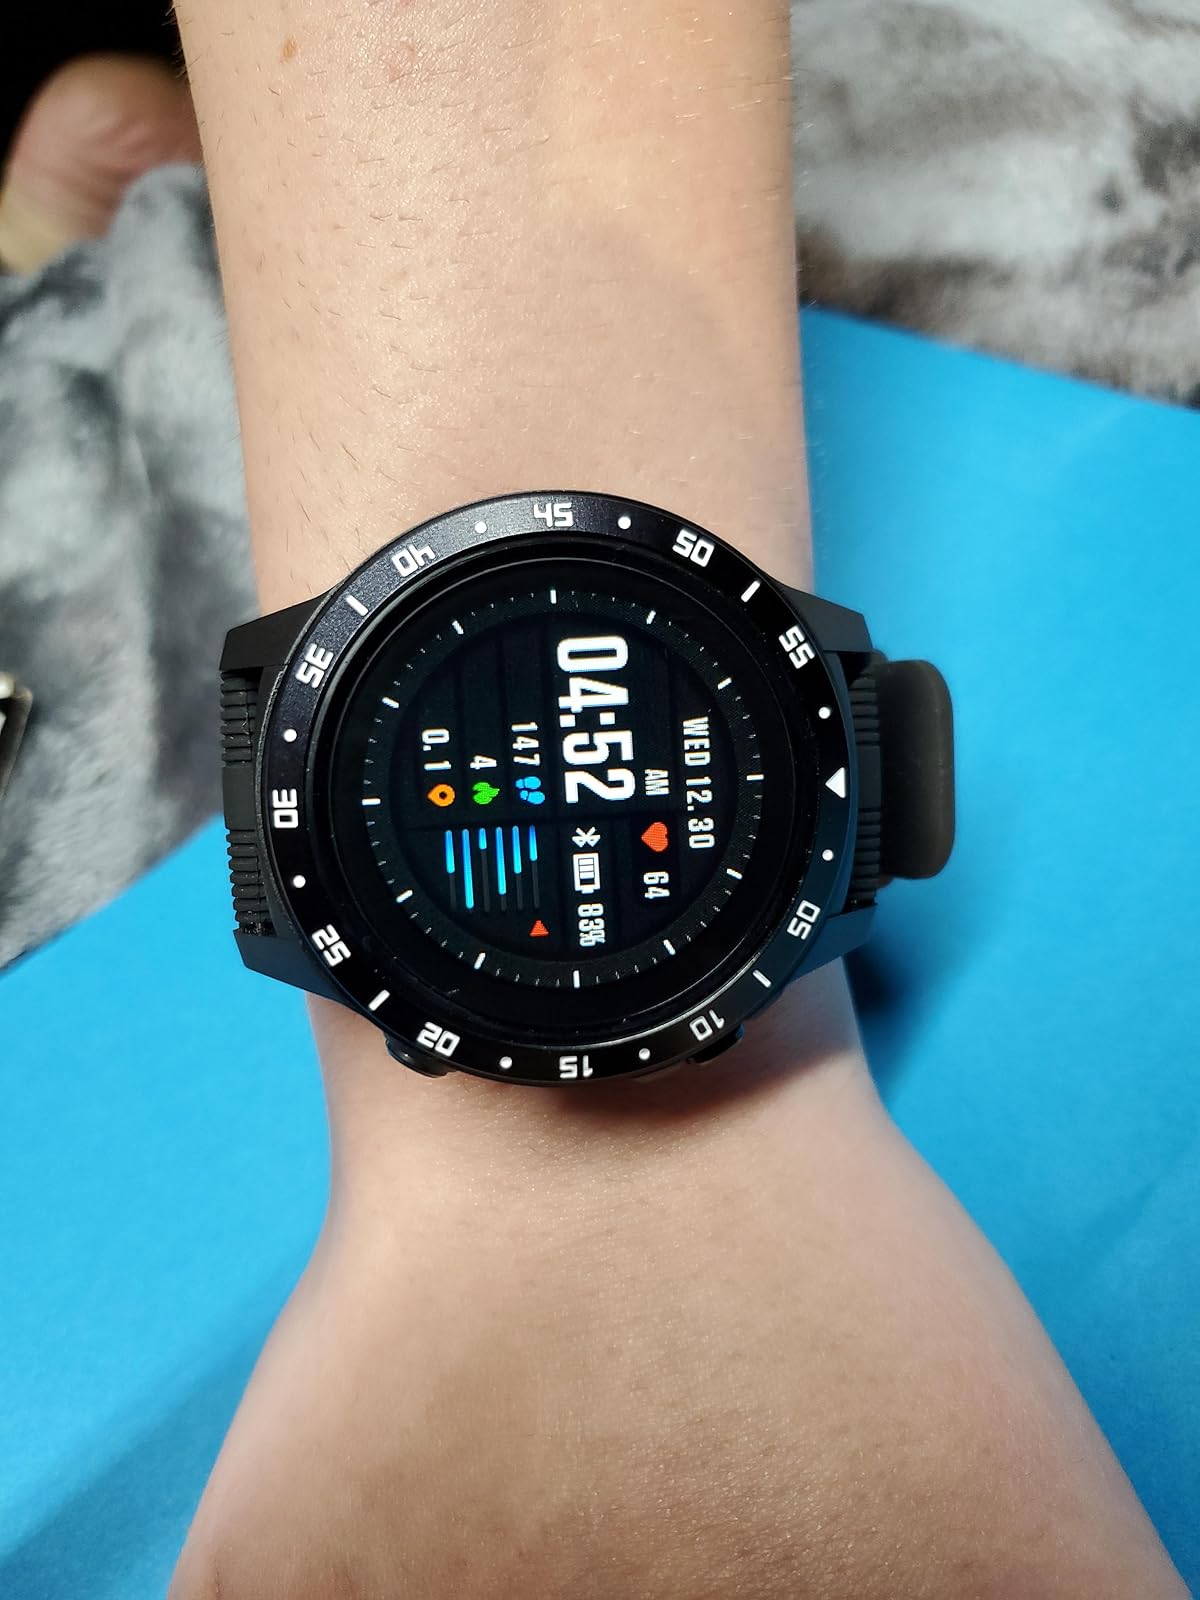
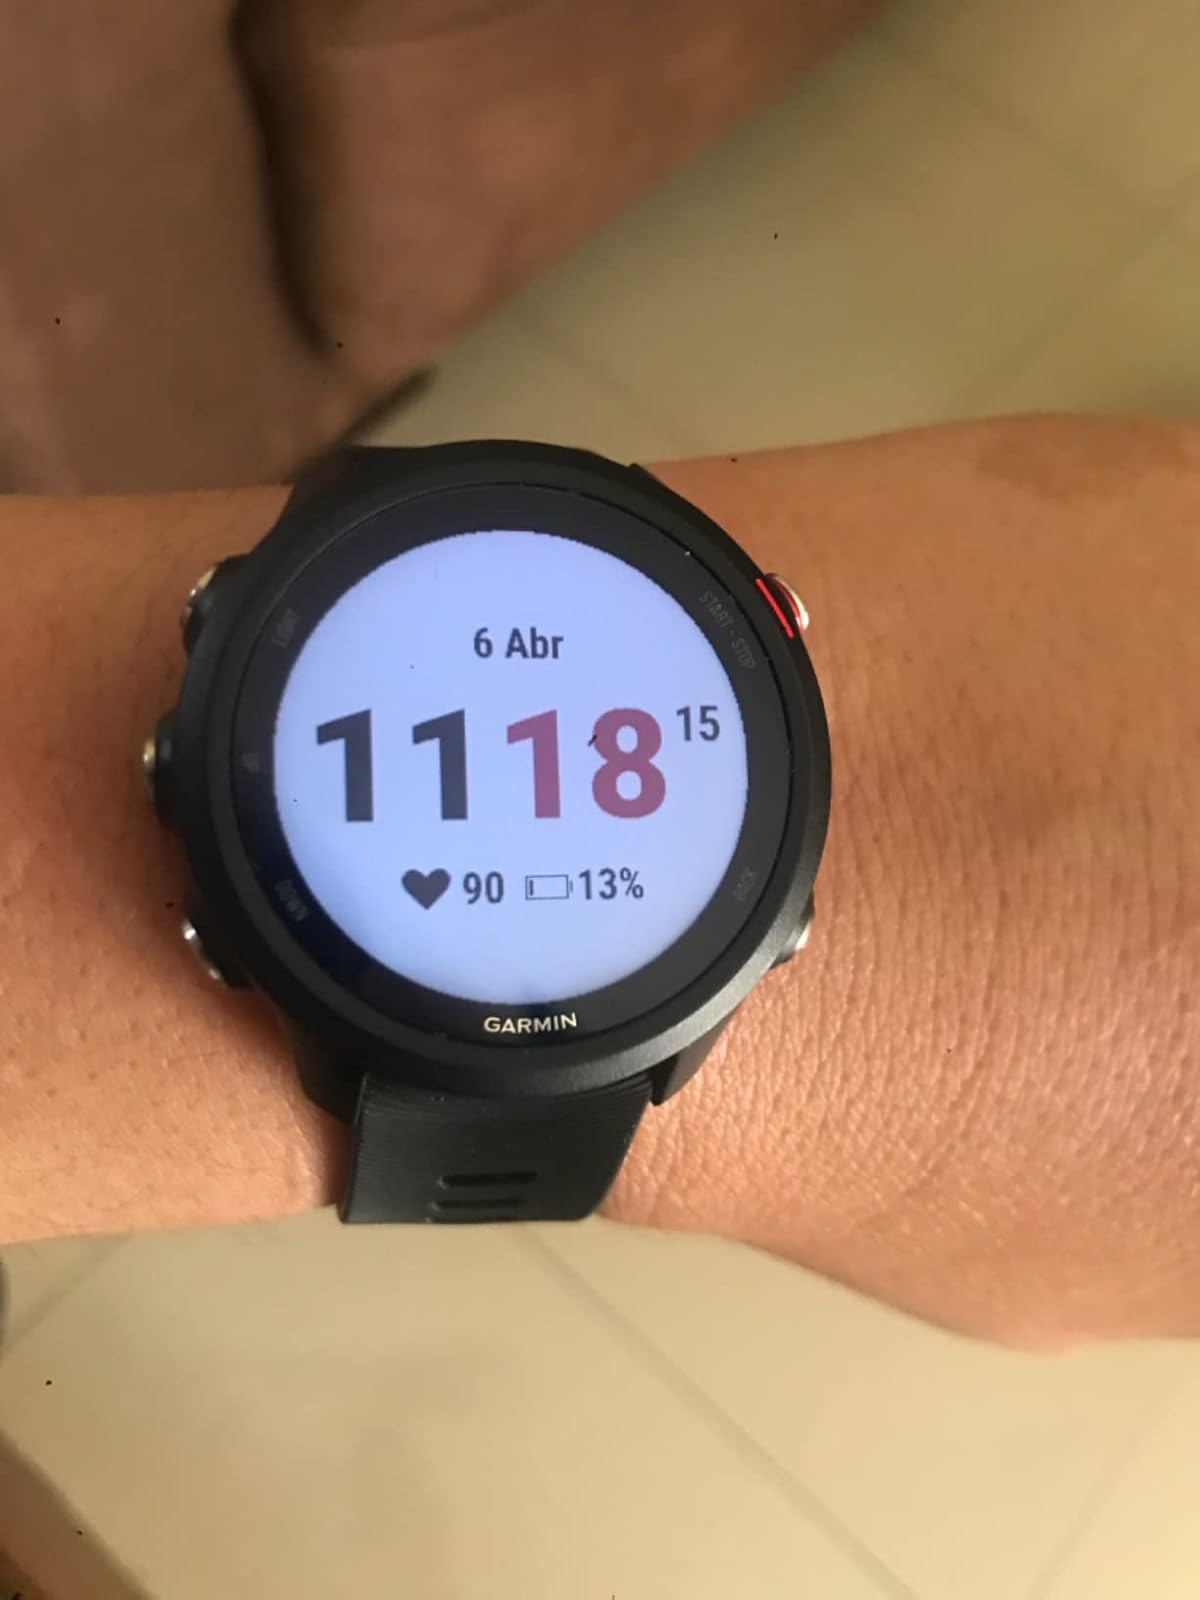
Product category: smartwatch
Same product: no